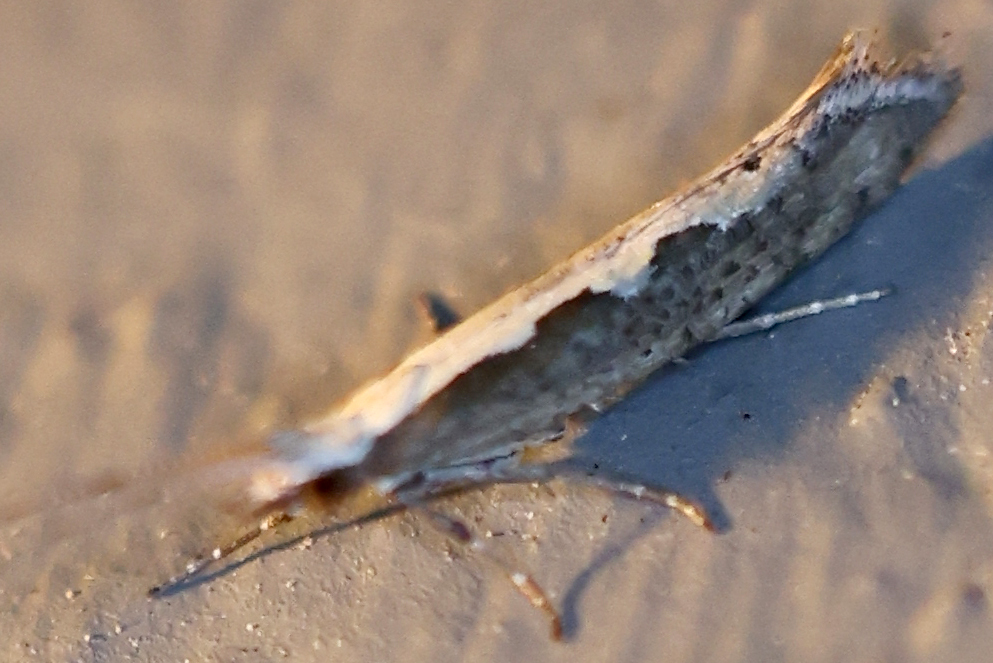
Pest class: diamondback_moth